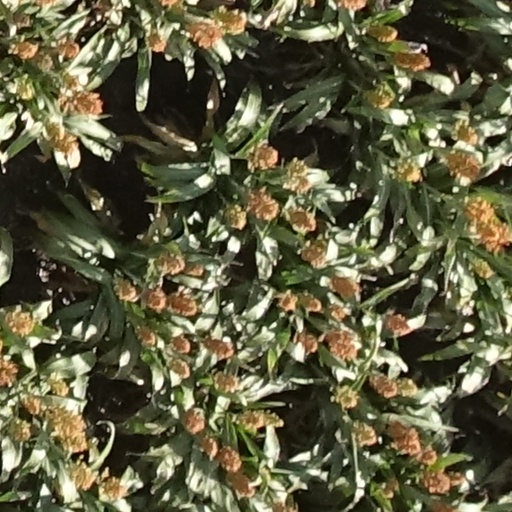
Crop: sorghum